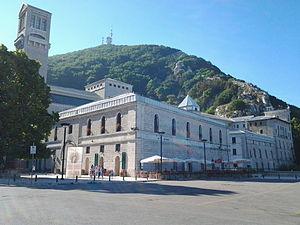
L'abbaye territoriale de Montevergine est une abbaye territoriale de l'Église catholique en Italie, suffragante de l'archidiocèse de Bénévent et appartenant à la région ecclésiastique de Campanie.